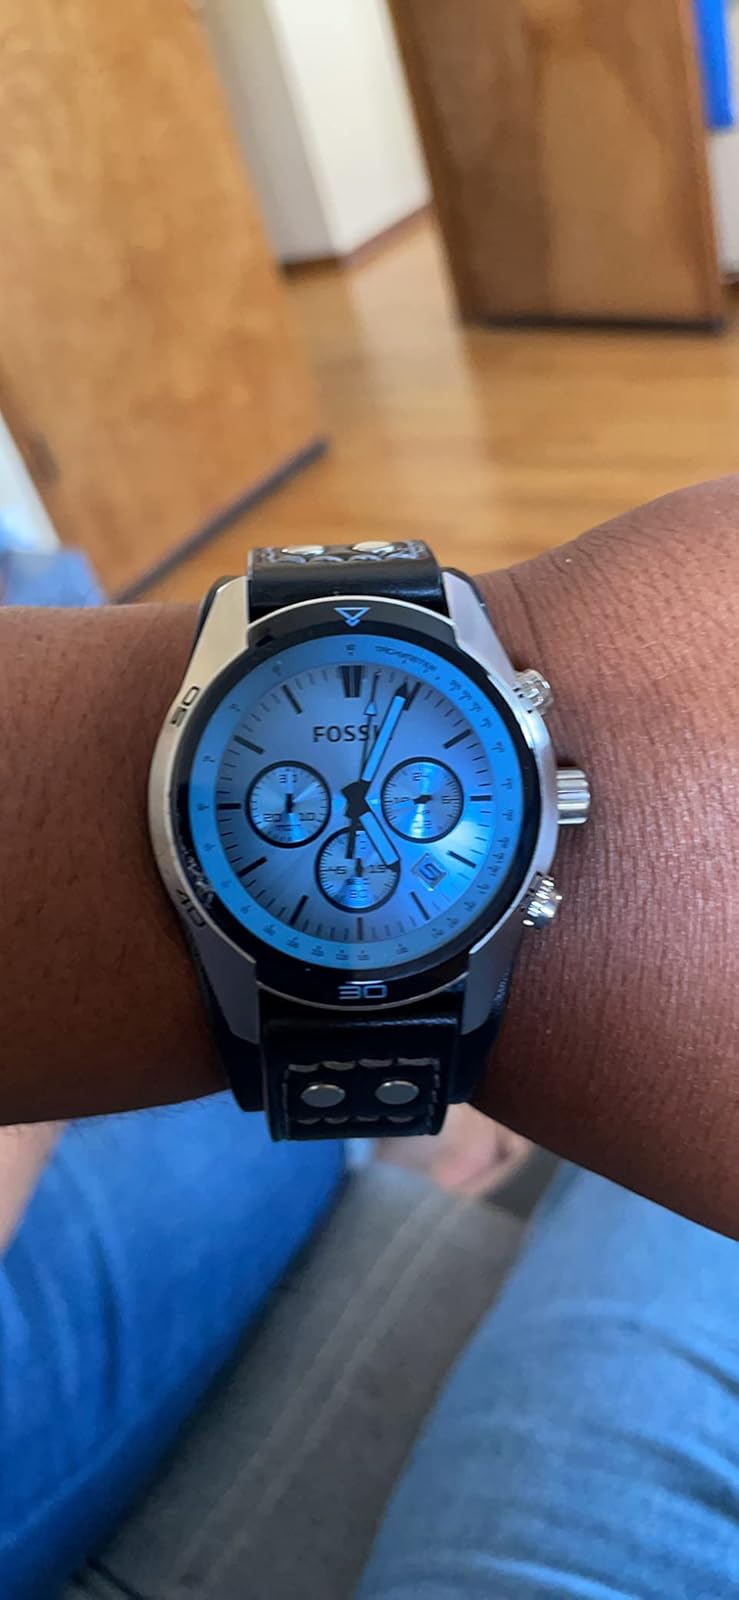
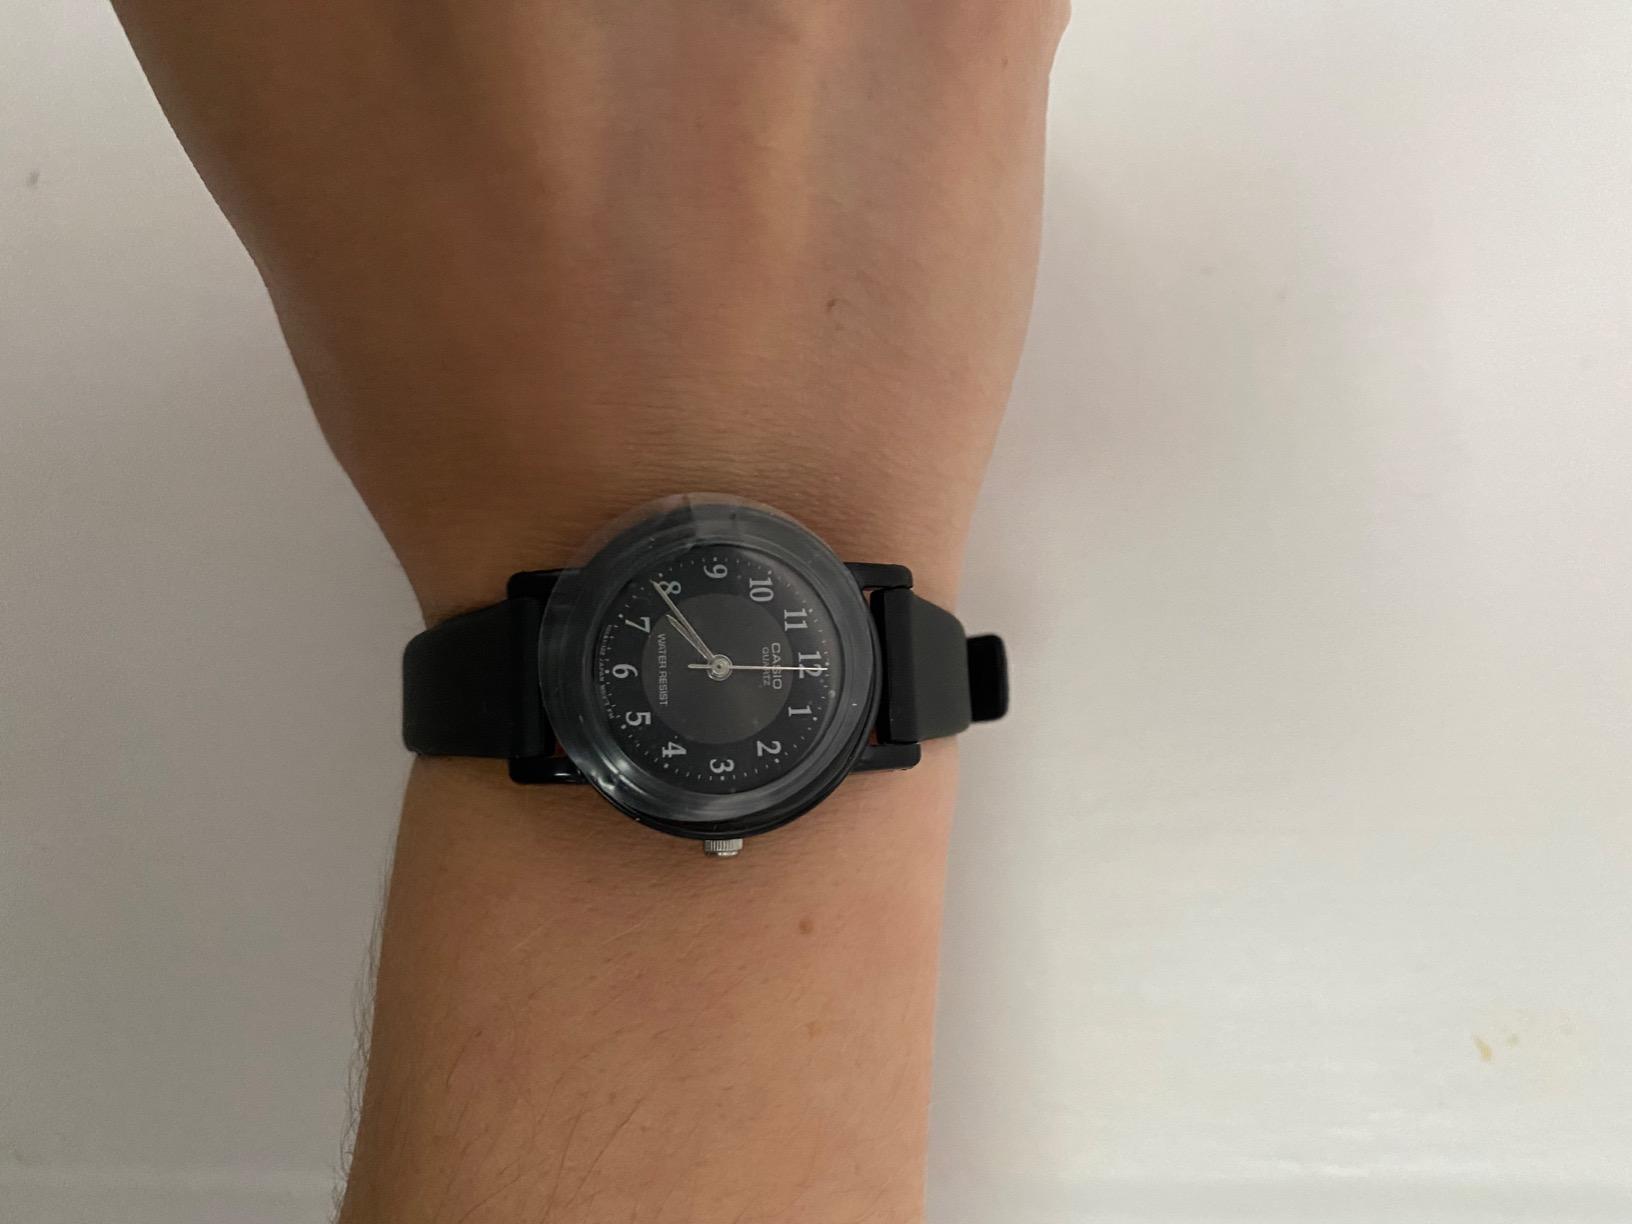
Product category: accessories_watch
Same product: no